Playing House (TV series)

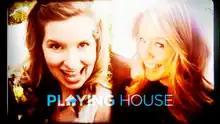

Playing House is an American sitcom that premiered on April 29, 2014, on the USA Network. Lennon Parham and Jessica St. Clair created and star in the series, which is inspired by their real-life friendship.